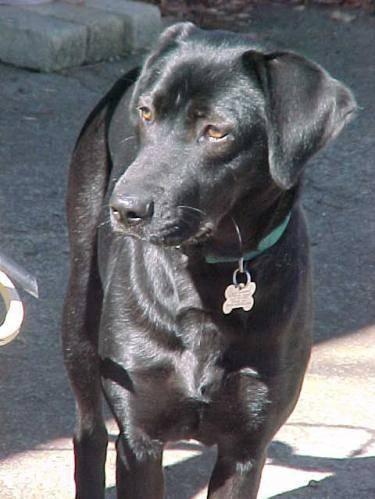
dog